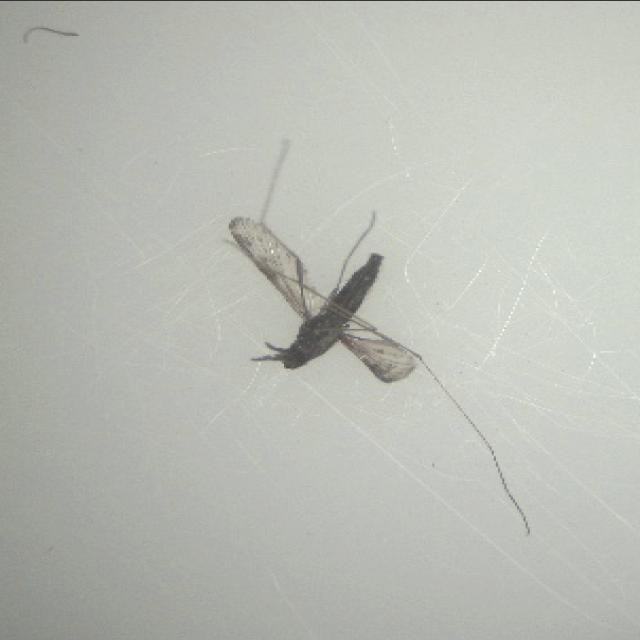
Species: anopheles_sinensis